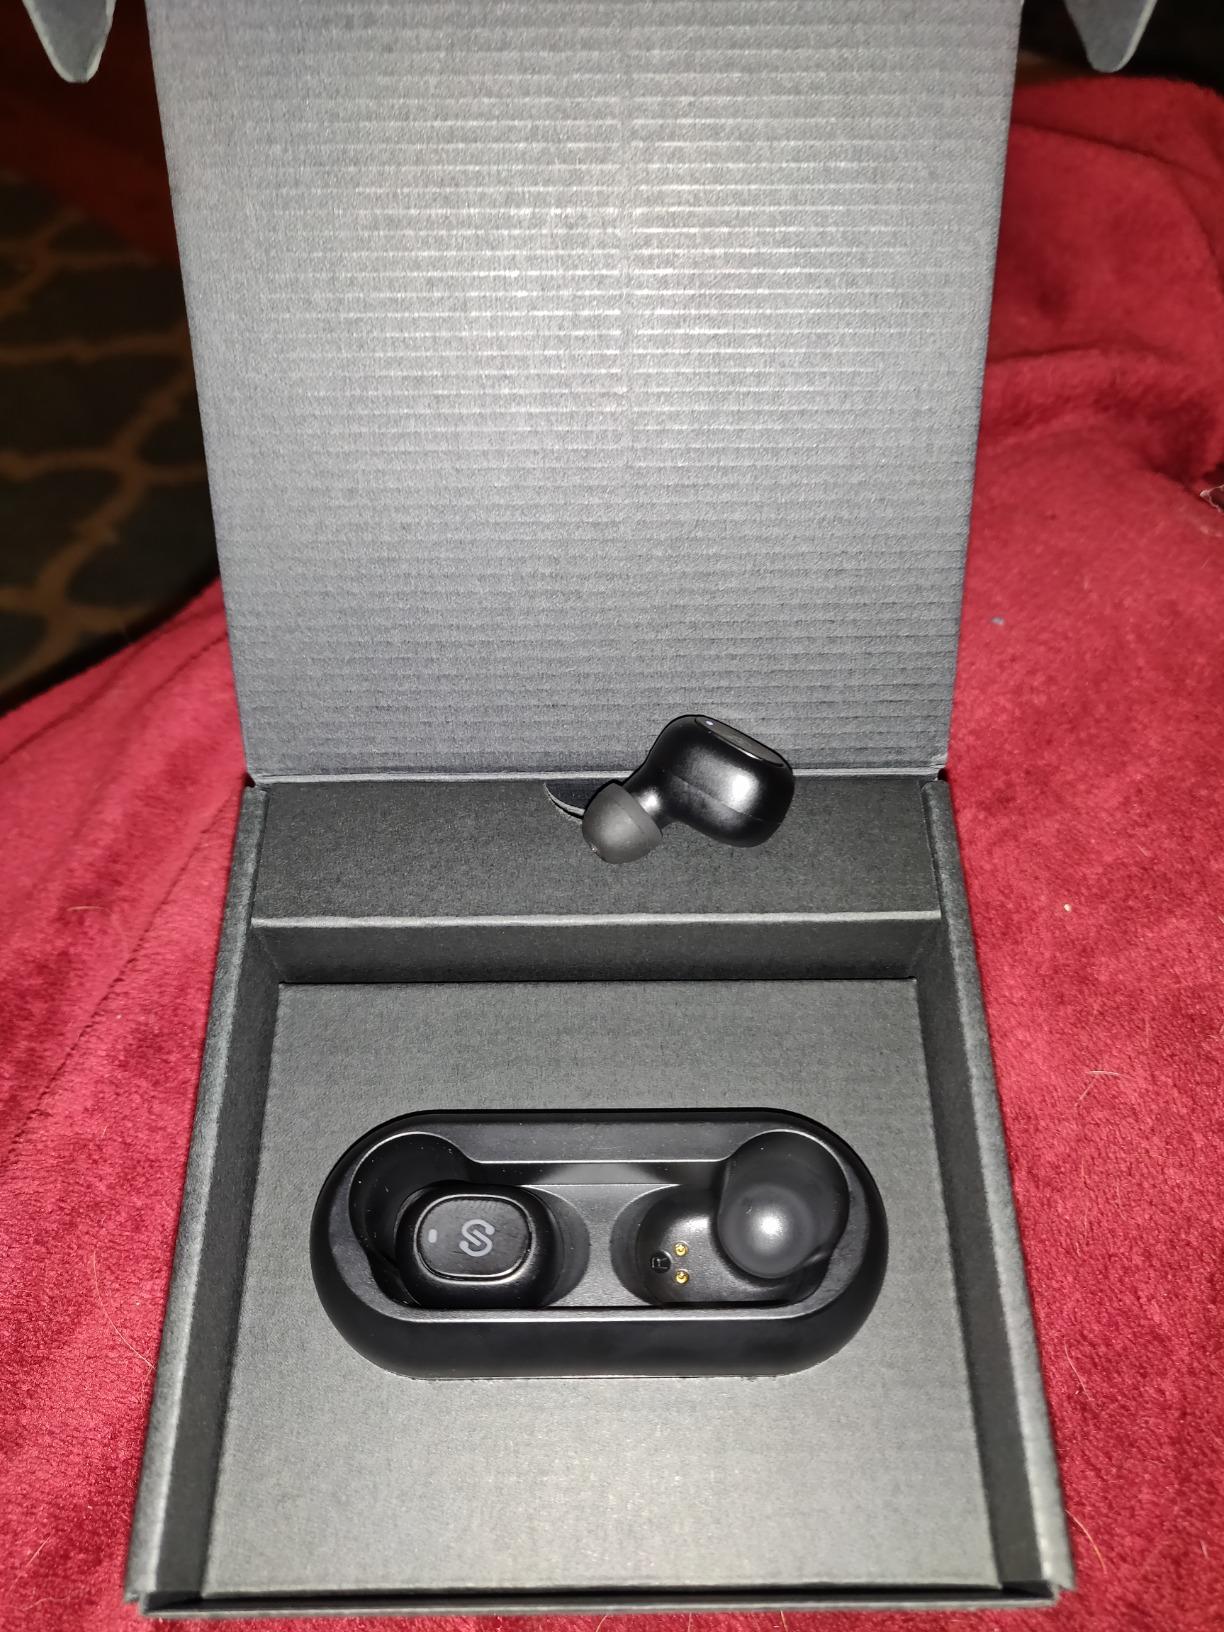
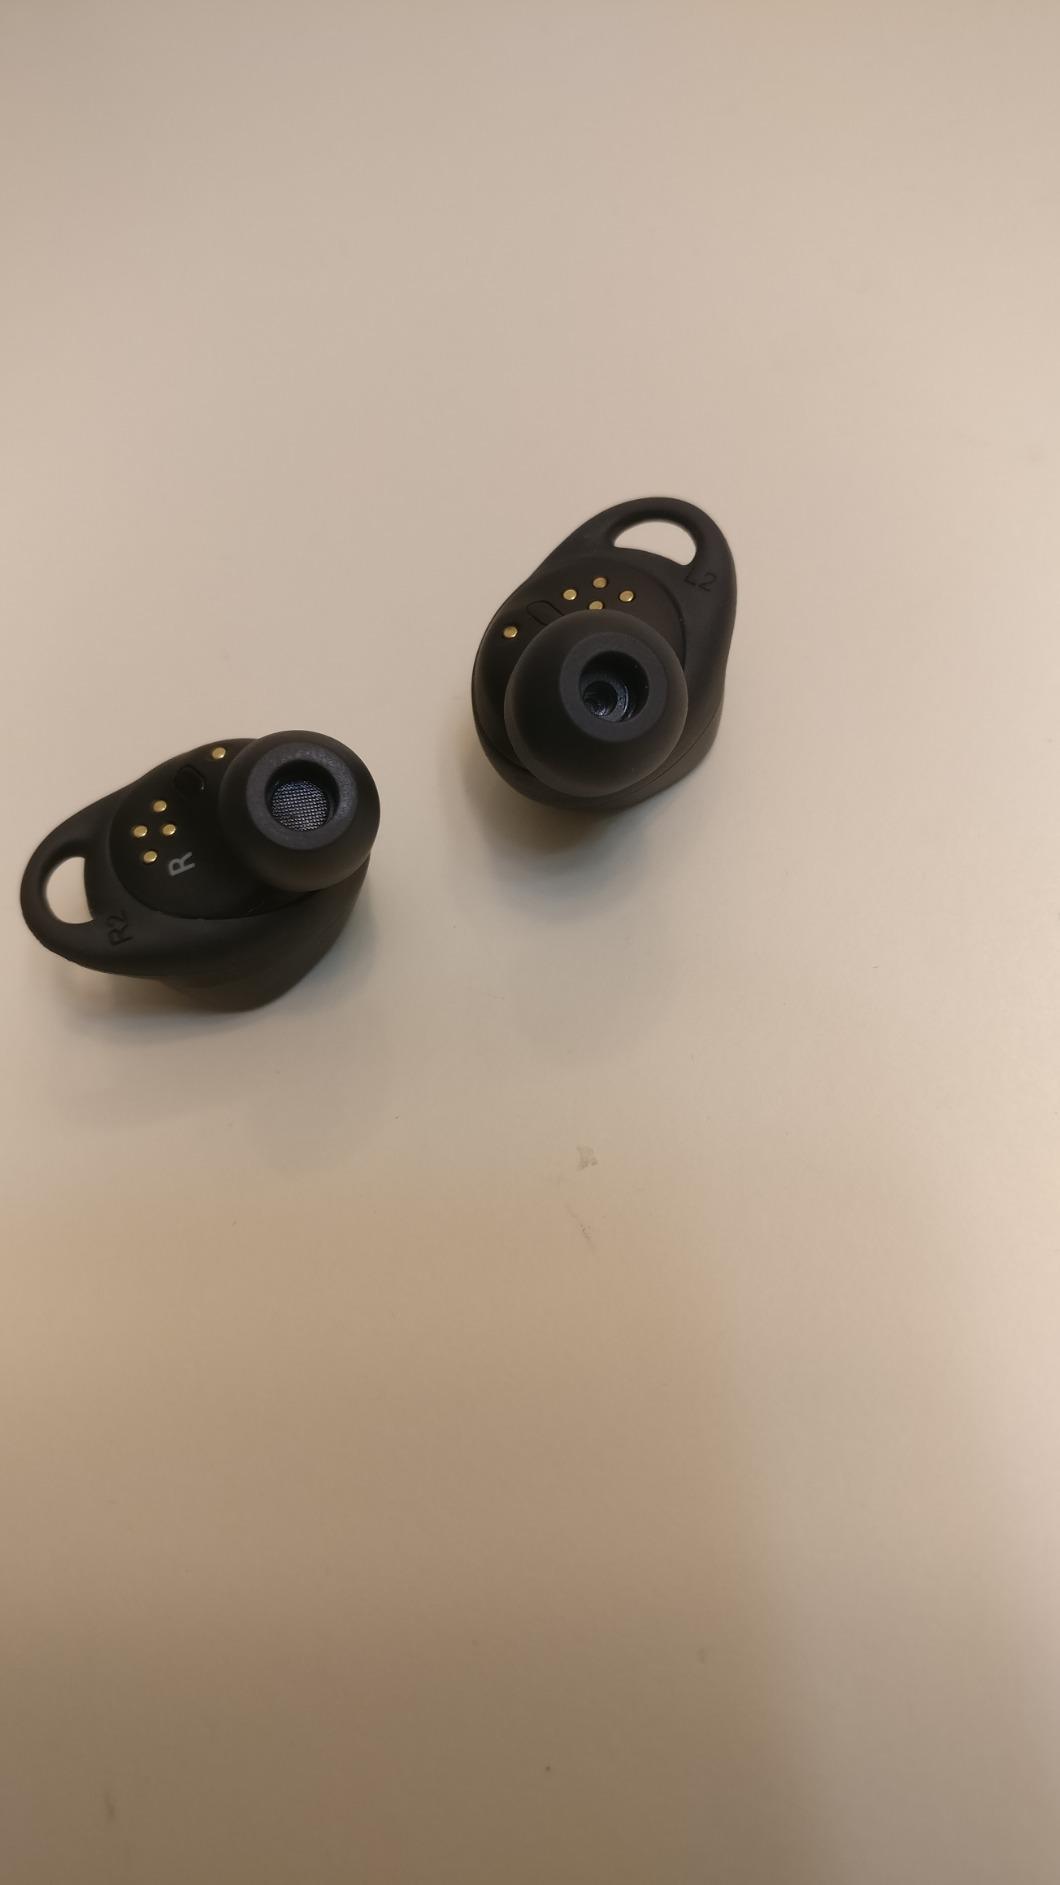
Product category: earbuds
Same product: no